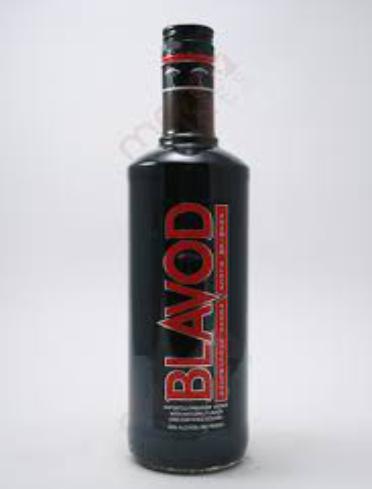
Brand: Blavod
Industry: Food